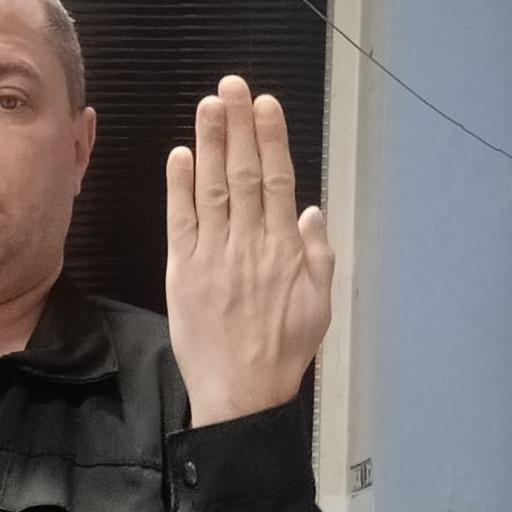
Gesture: stop_inverted